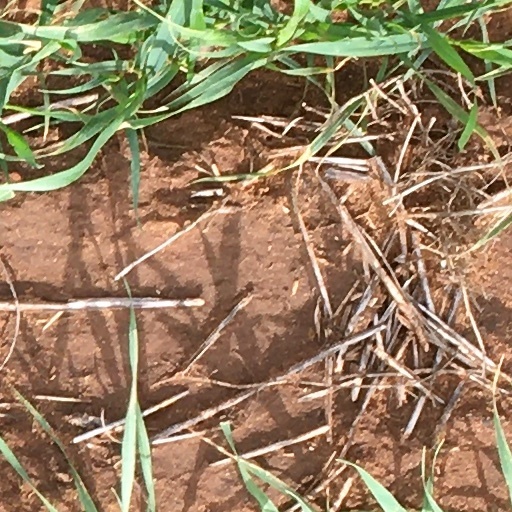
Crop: wheat